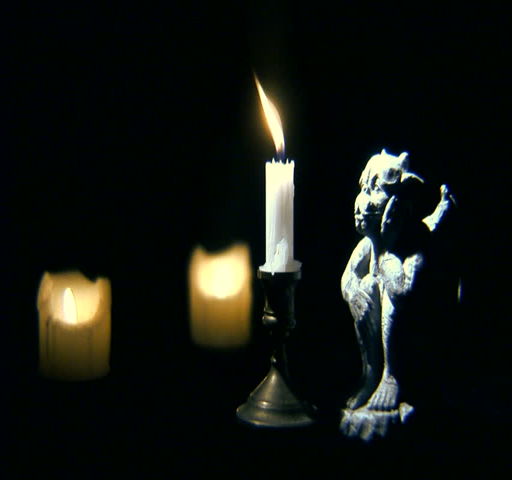
multiple lit candles adjacent a figurine or statuette of a gargoyle